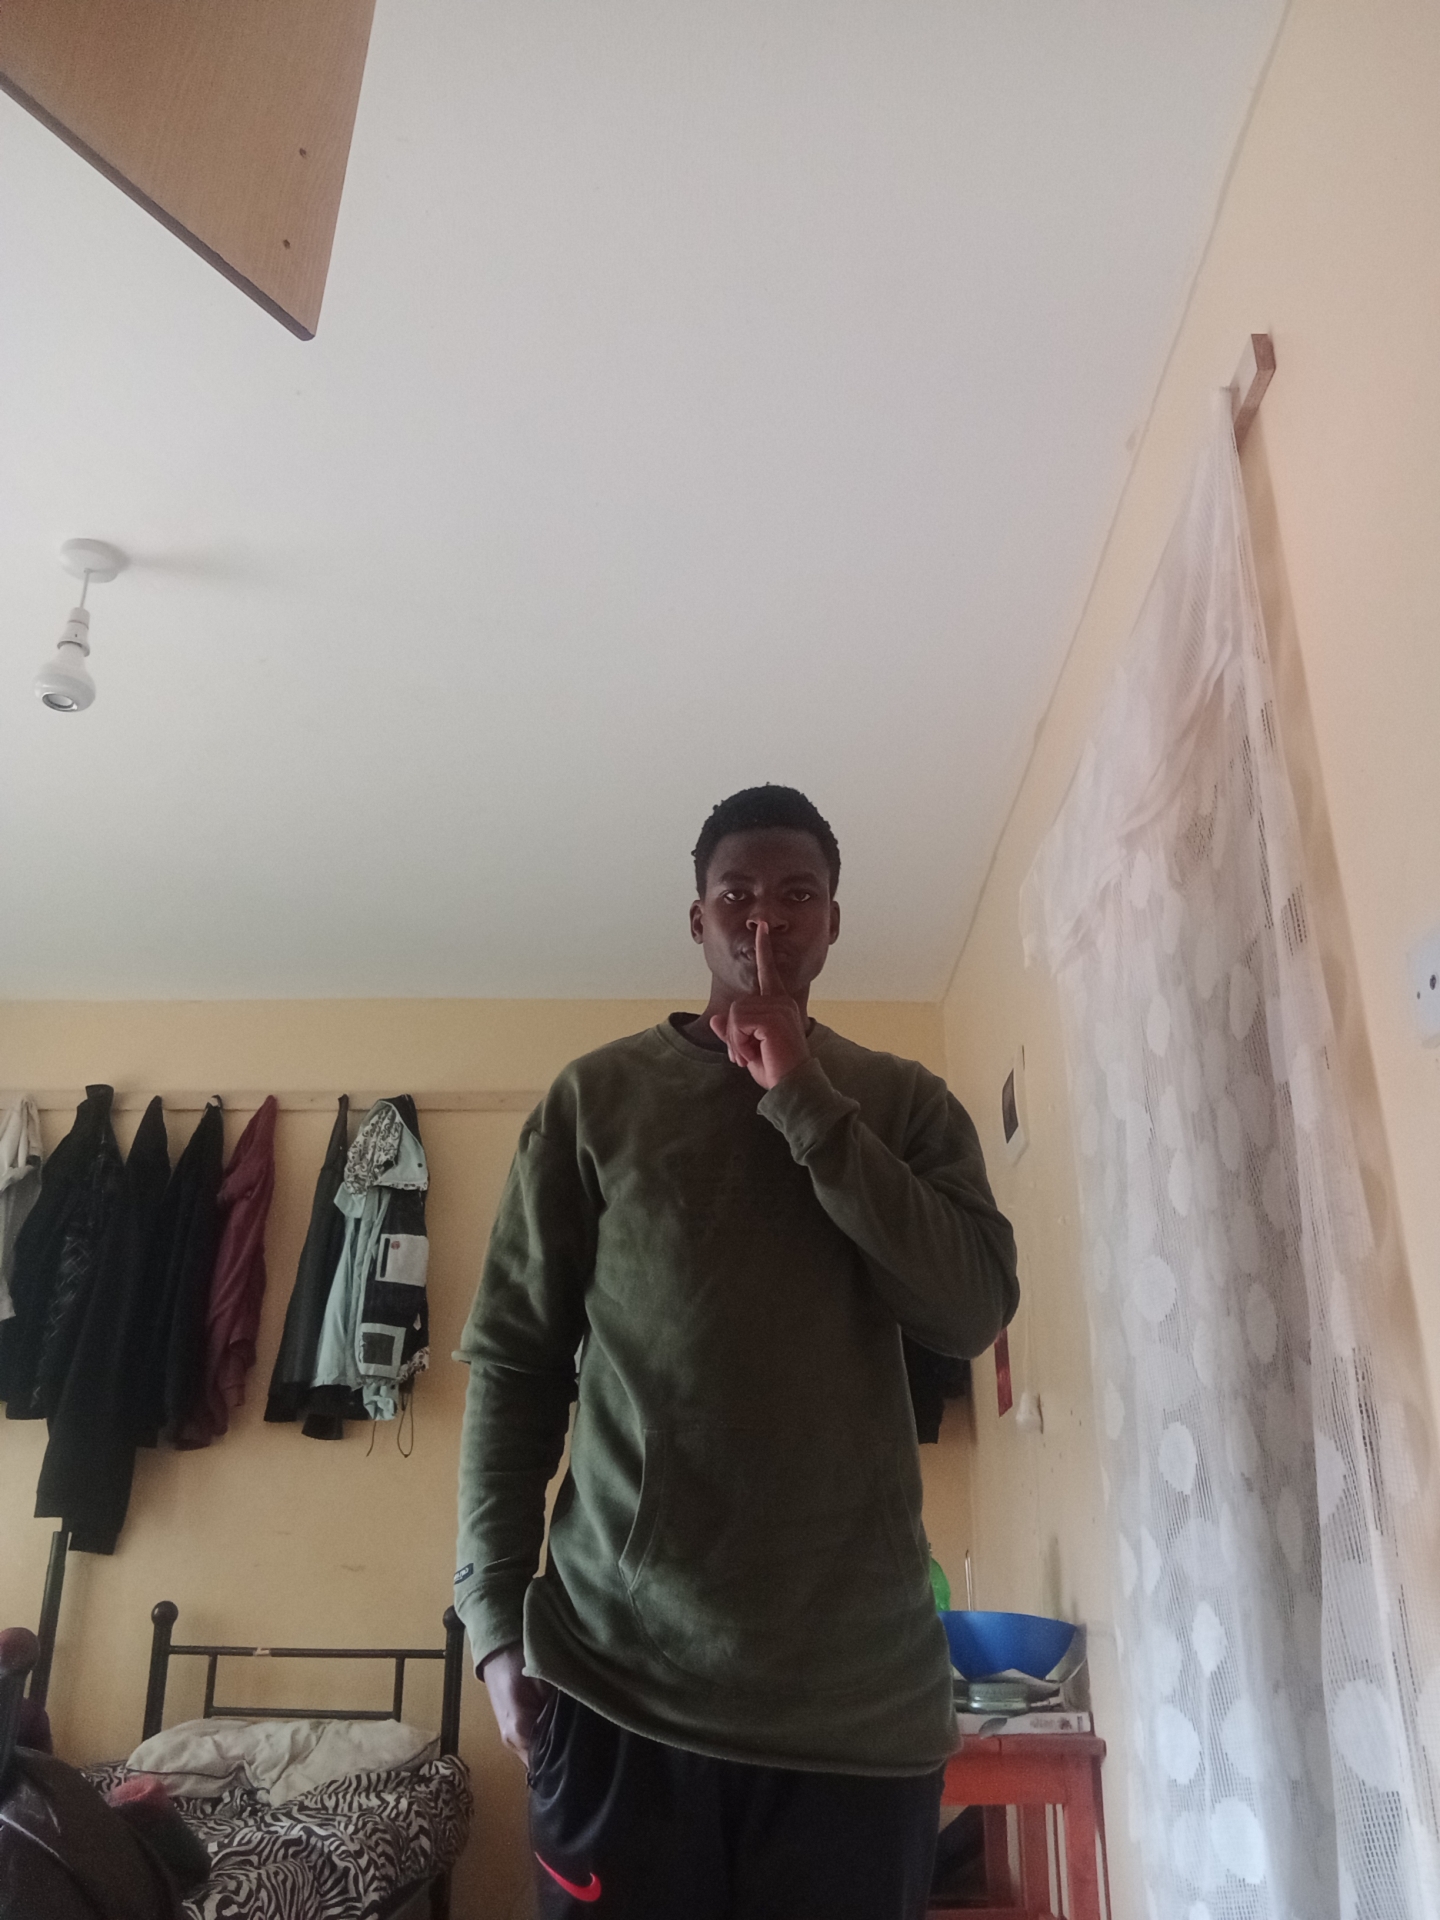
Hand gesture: mute